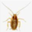
Label: cockroach